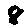
Label: 8